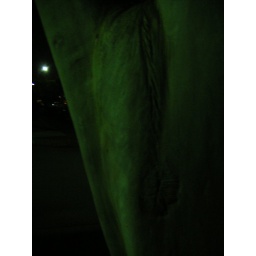
green tree under fluorescent lights.